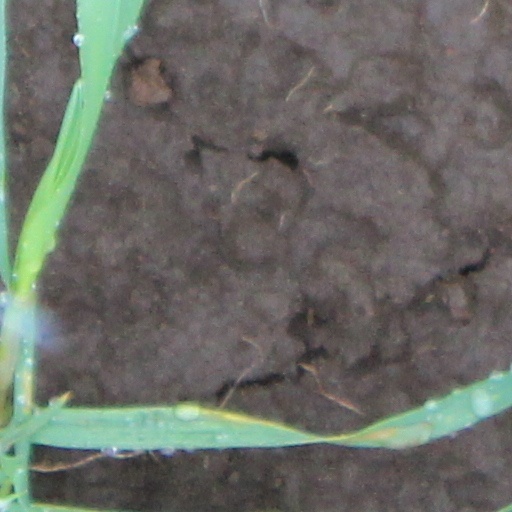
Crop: wheat